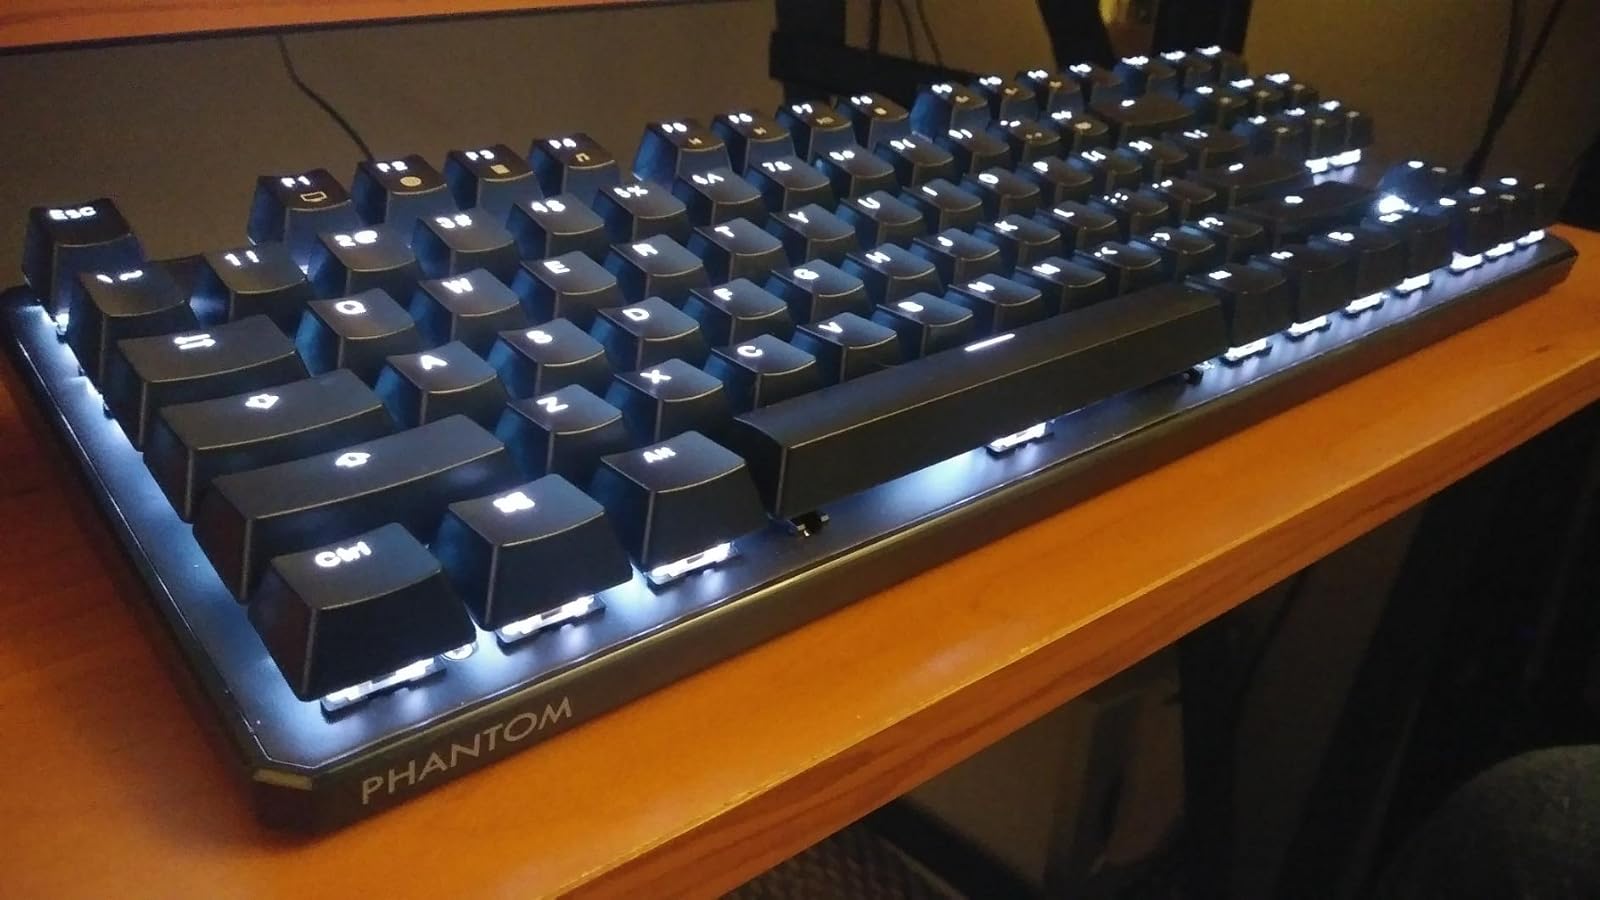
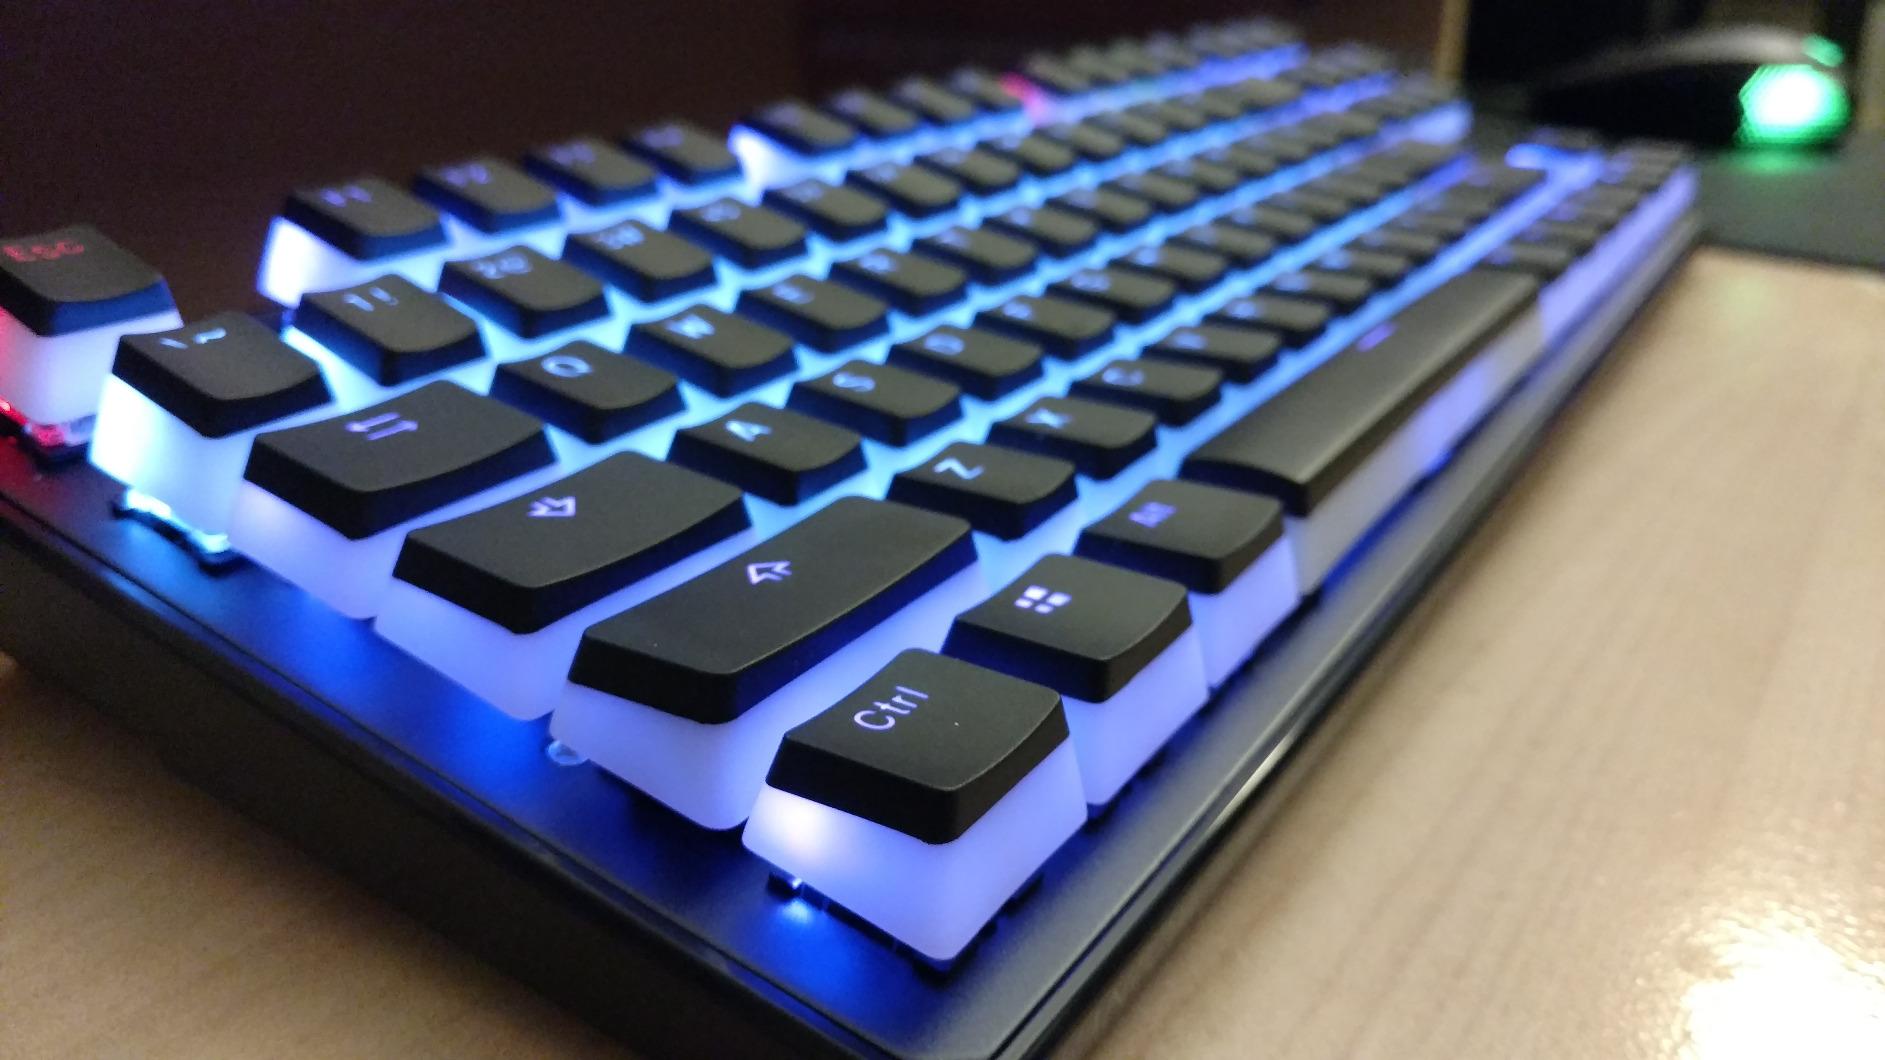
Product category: keyboard
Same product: yes